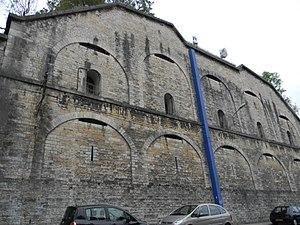
Casemates Haxo au fort de Sainte-Foy.
François-Nicolas-Benoît Haxo, né le 24 juin 1774 à Lunéville et mort le 25 juin 1838 à Paris, est un ingénieur militaire et général français de la Révolution et de l’Empire. Cet homme méticuleux a acquis la célébrité au siège d'Anvers en 1832. Il a été comparé à Vauban de par les nombreux sièges victorieux auxquels il a contribué et du fait de ses innovations en matière de fortification.